Kettering

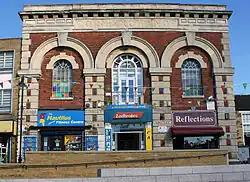
Corn Exchange, Market Square: Built 1853 and also served as a town hall until 1904.

Kettering was an ancient parish. Until 1872 the parish was governed by its vestry. In 1872 the parish was made a local government district, governed by a local board. The board subsequently held its meetings at the Town Hall, which was the main assembly room at the Corn Exchange in the Market Place, which had been built by a private company in 1853 to the designs of Edmund Francis Law.